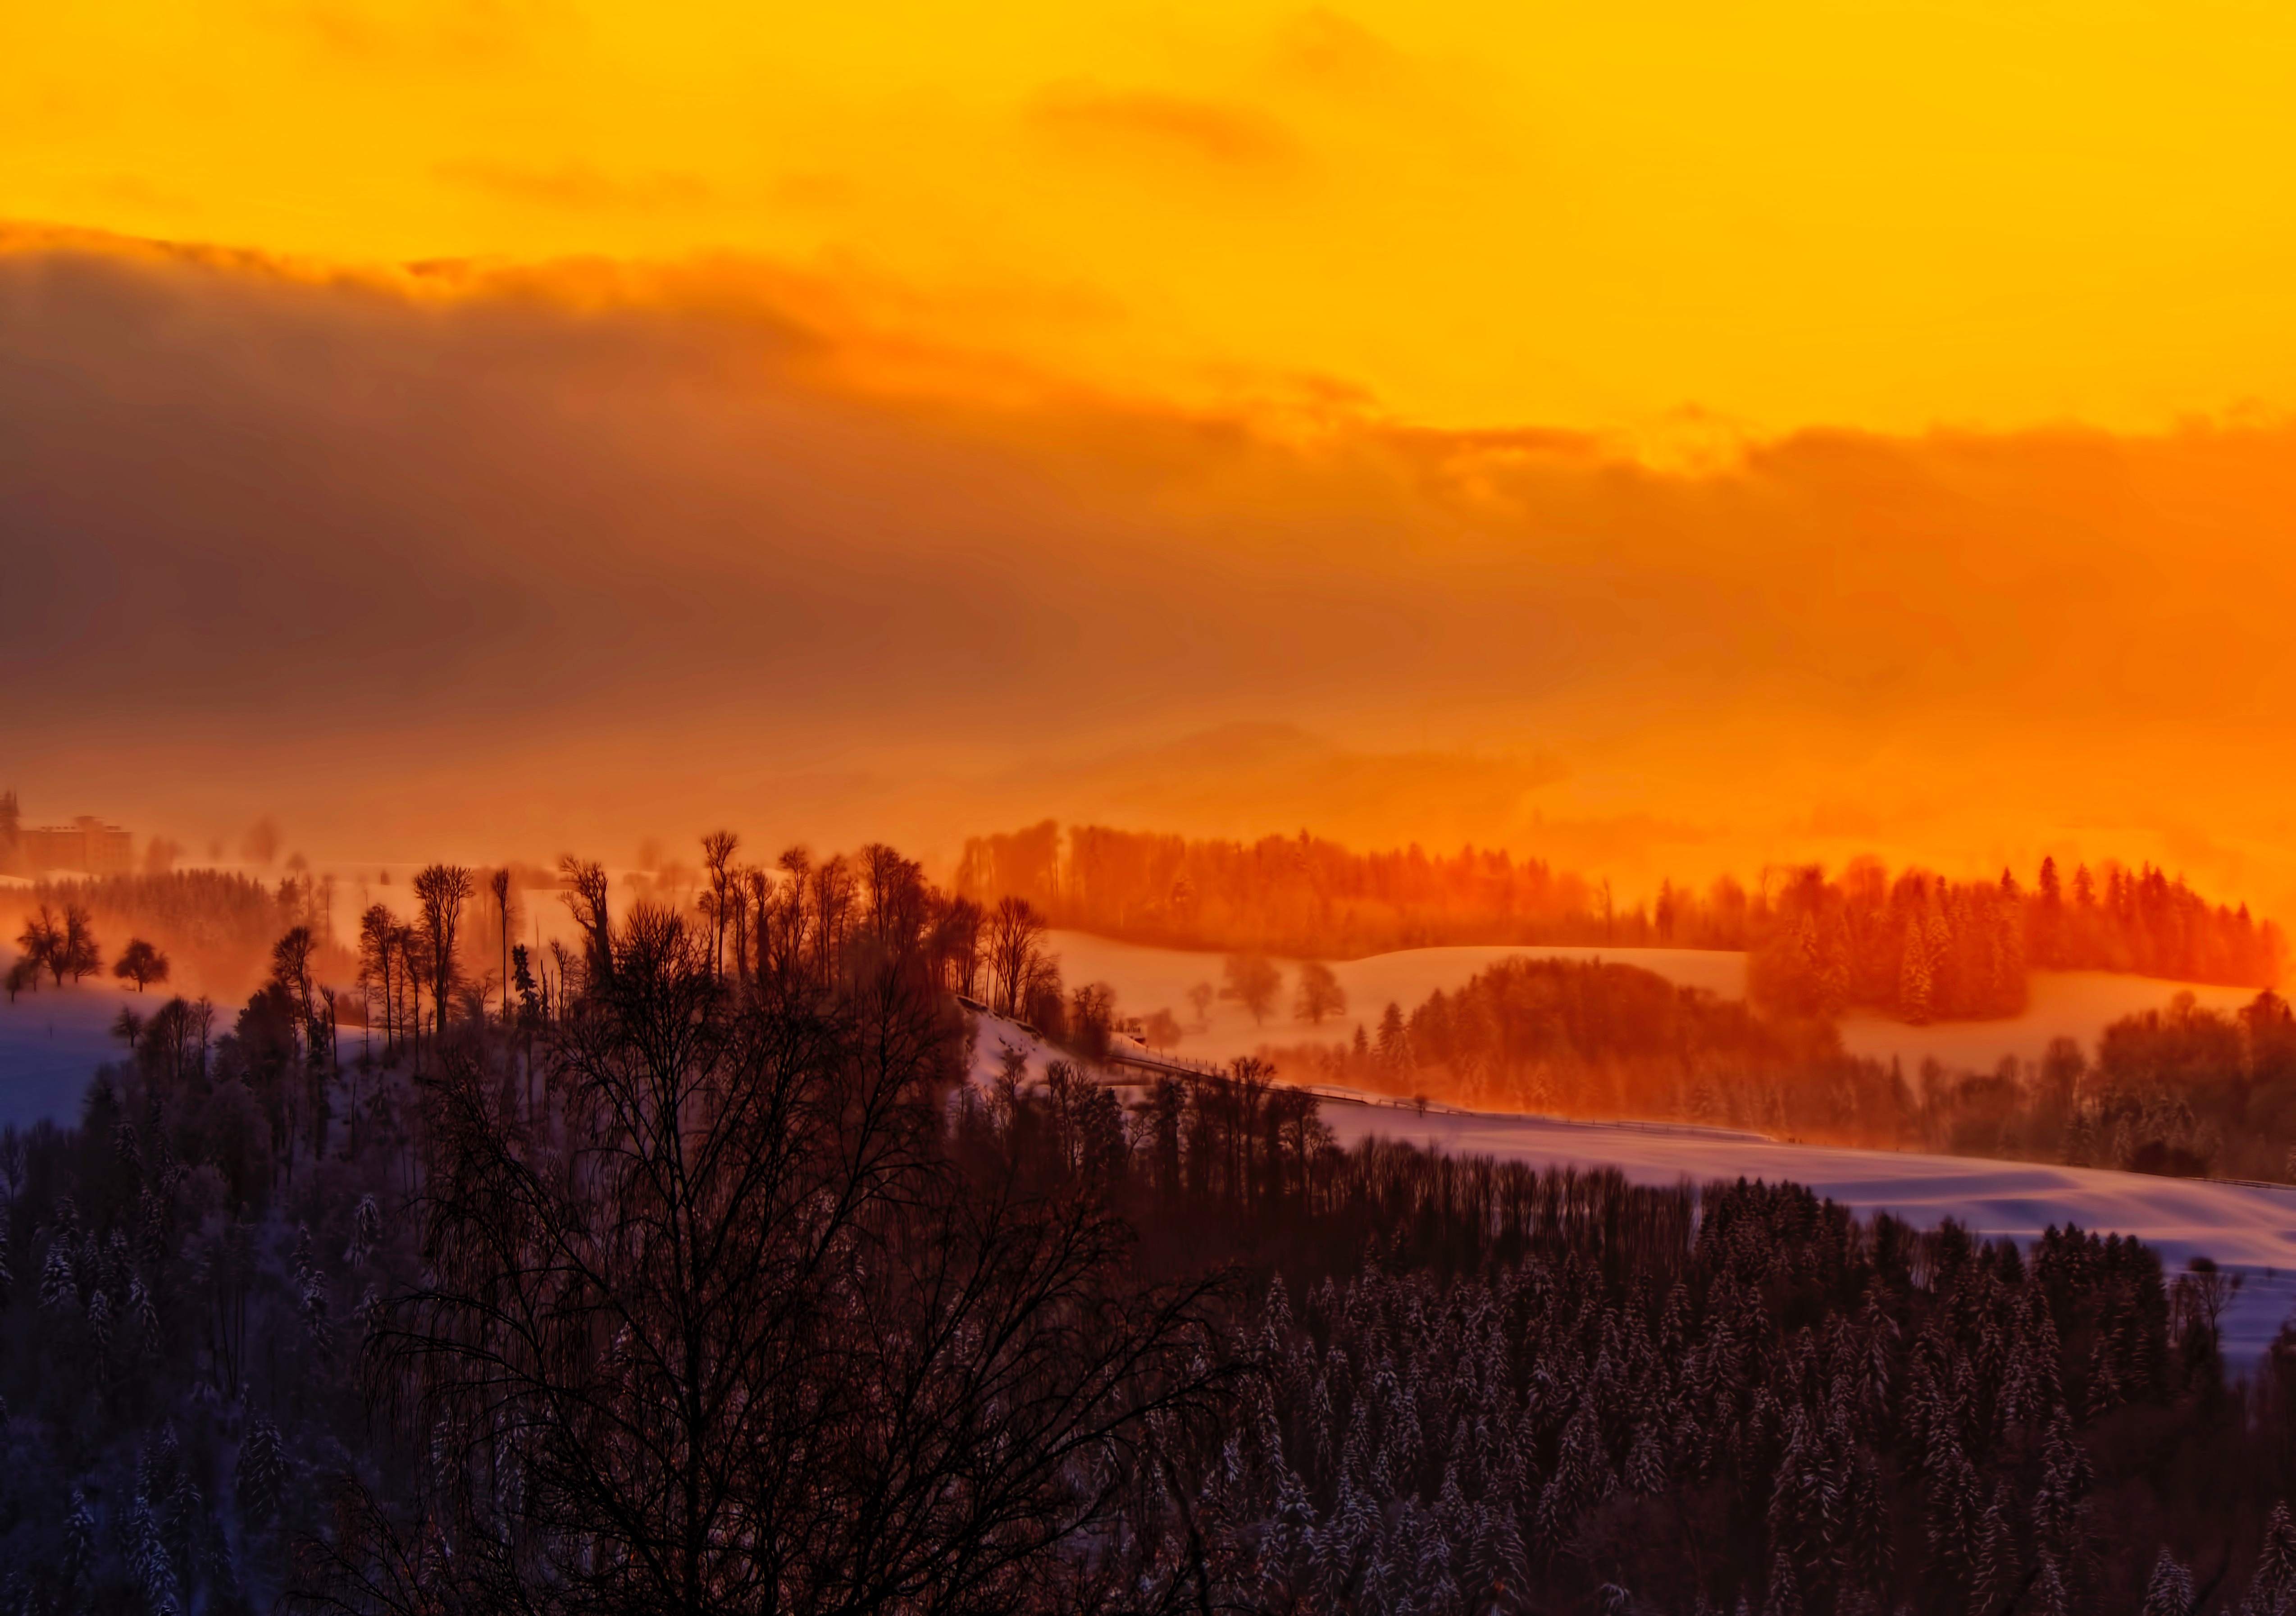
tree, mountain, cloud, sunrise, sunset, morning, dawn, mountain range, dusk, evening, colorful, afterglow, atmospheric phenomenon, mountainous landforms, red sky at morning